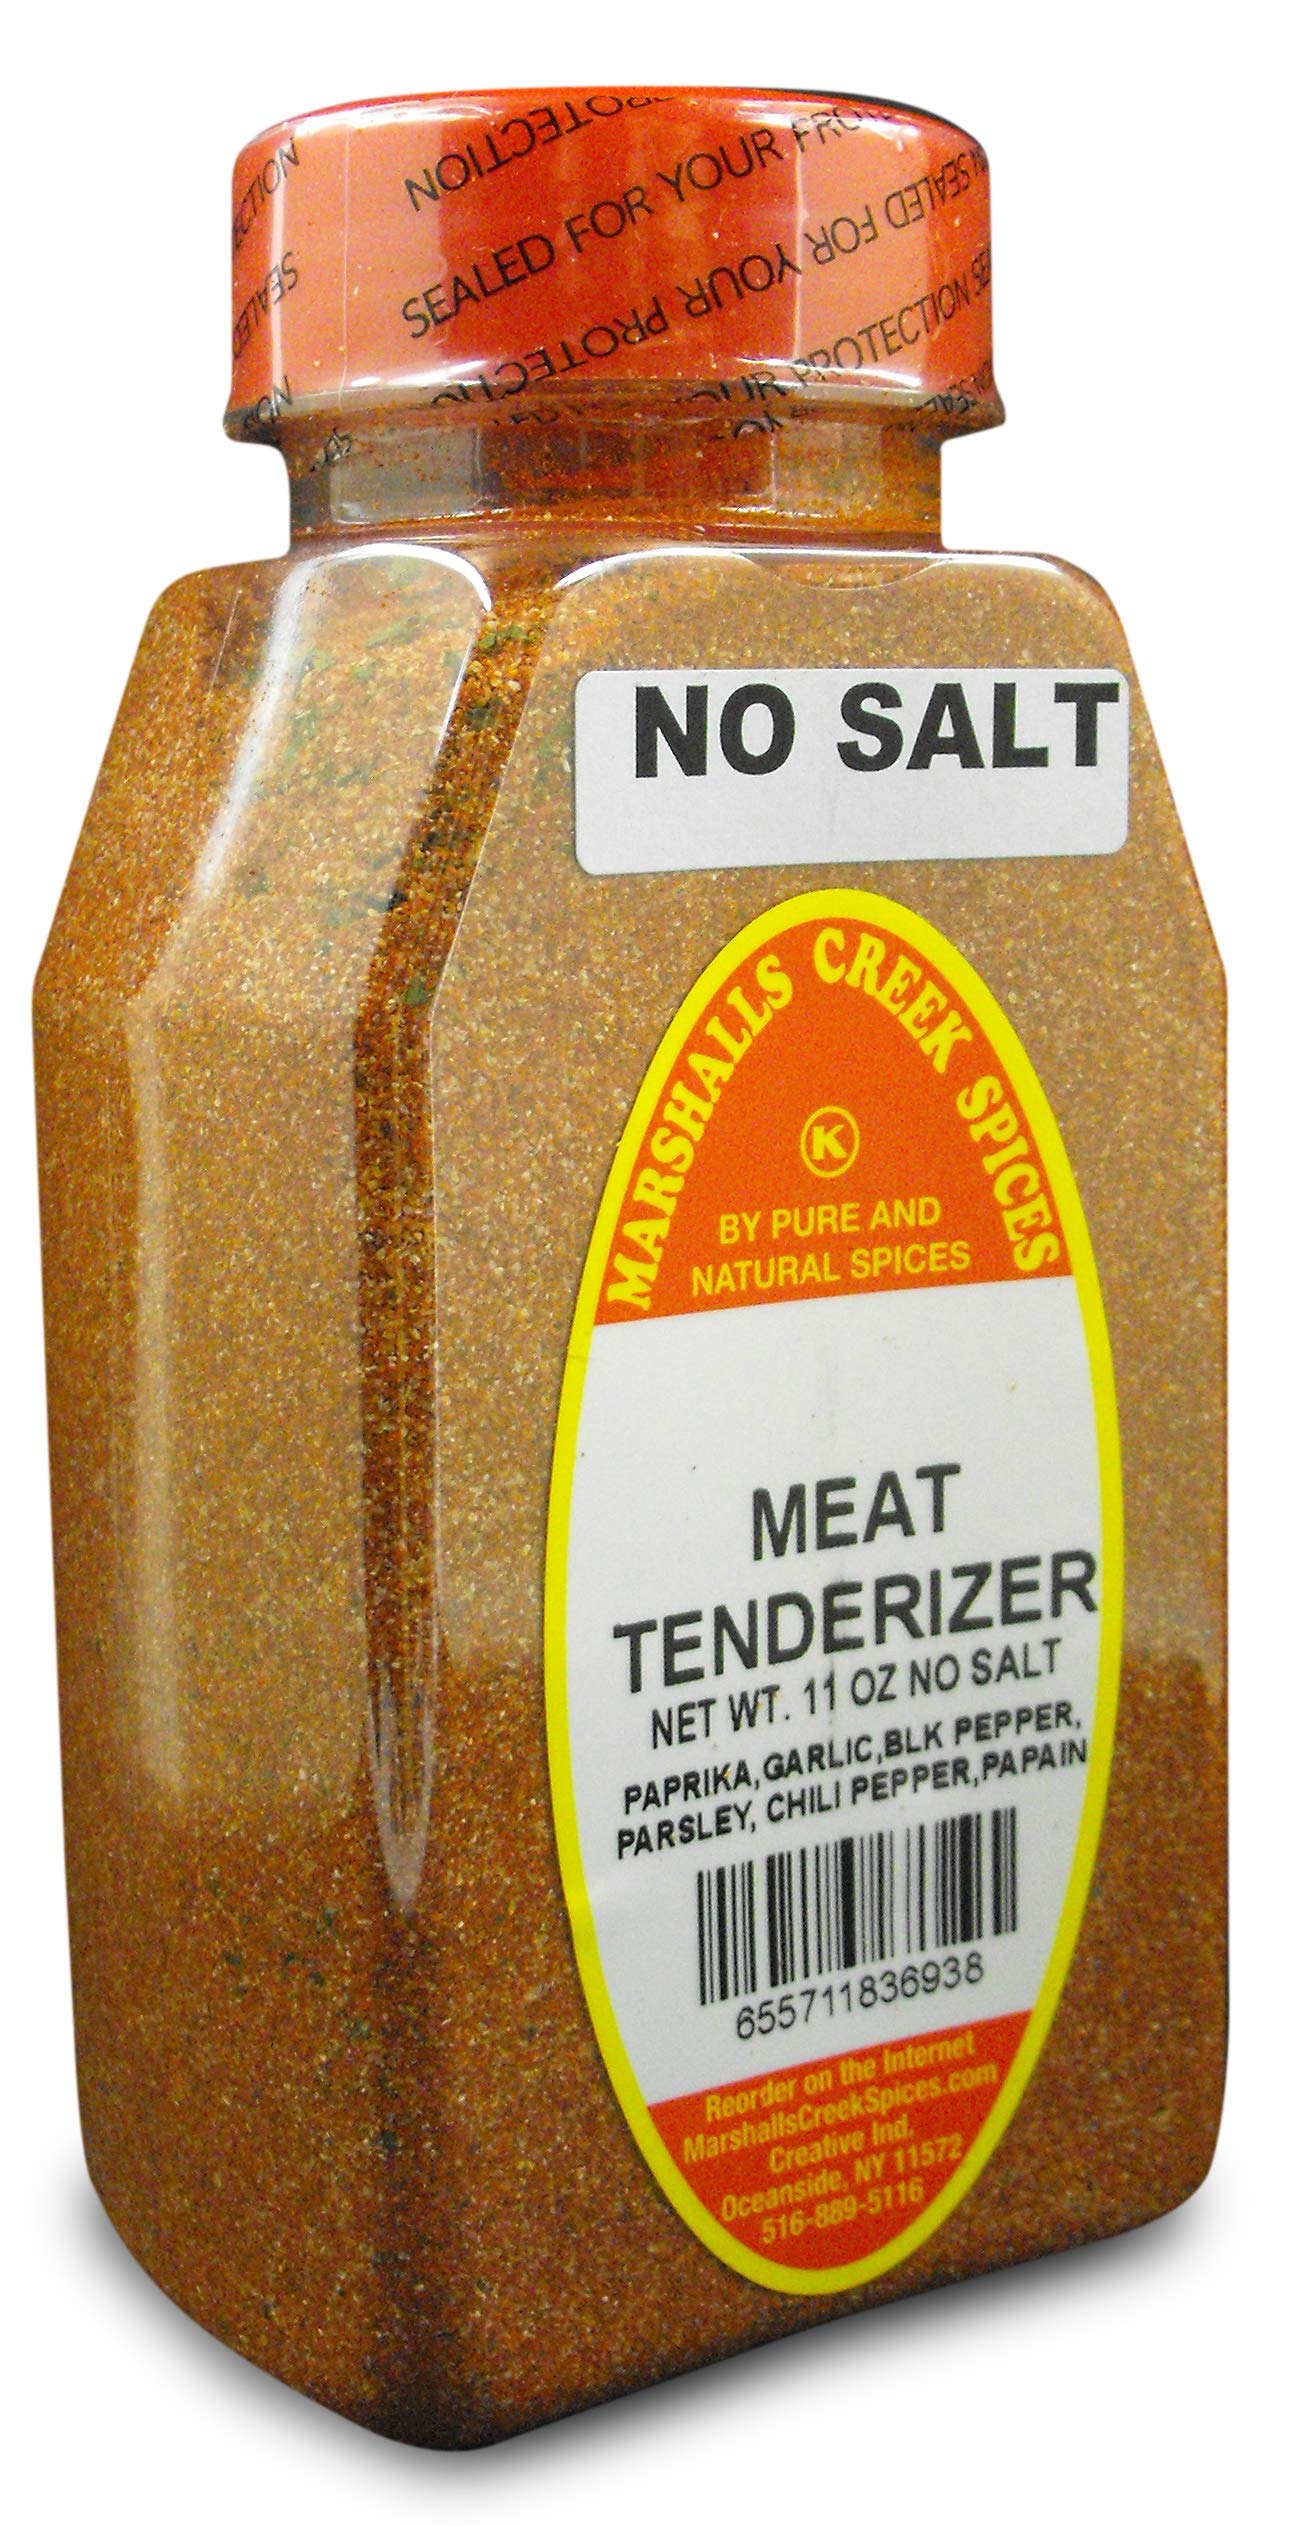
Item Name: Marshalls Creek Spice Co. No Salt, Seasoned Meat Tenderizer, 11 Ounce
Bullet Point 1: Marshalls Creek Spices buys in small quantities and packs weekly providing the freshest spices possible. Fresher spices means more flavor and a longer shelf life.
Bullet Point 2: No Fillers
Bullet Point 3: No MSG
Bullet Point 4: All Natural, Kosher
Bullet Point 5: All Natural with no fillers or MSG always fresh and pure
Value: 11.0
Unit: ounce

Price: 17.07